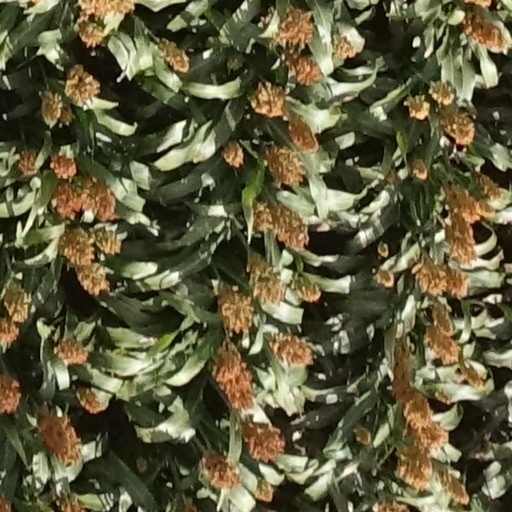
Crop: sorghum